Apollo Guidance Computer

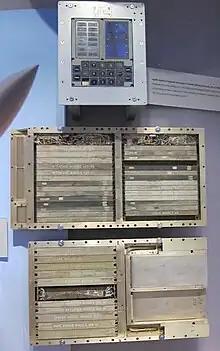
DSKY and AGC prototypes on display at the Computer History Museum. The AGC is opened up, showing its logic modules.

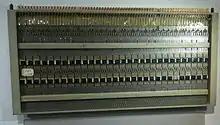
Prototype logic module from Block I AGC

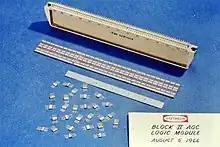
Block II logic module, with flat-pack ICs

The instruction format used 3 bits for opcode, and 12 bits for address. Block I had 11 instructions: codice_2, codice_5, codice_6, codice_7, codice_8, codice_9, codice_10, and codice_11 (basic), and codice_12, codice_3, and codice_1 (extra). The first eight, called "basic instructions", were directly accessed by the 3-bit op. code. The final three were denoted as "extracode instructions" because they were accessed by performing a special type of codice_2 instruction (called codice_16) immediately before the instruction.